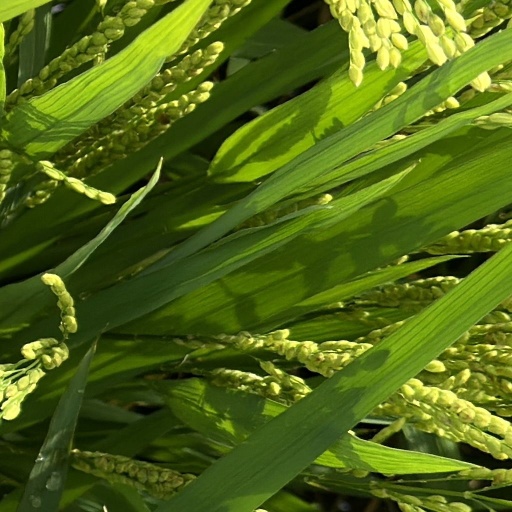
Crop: rice